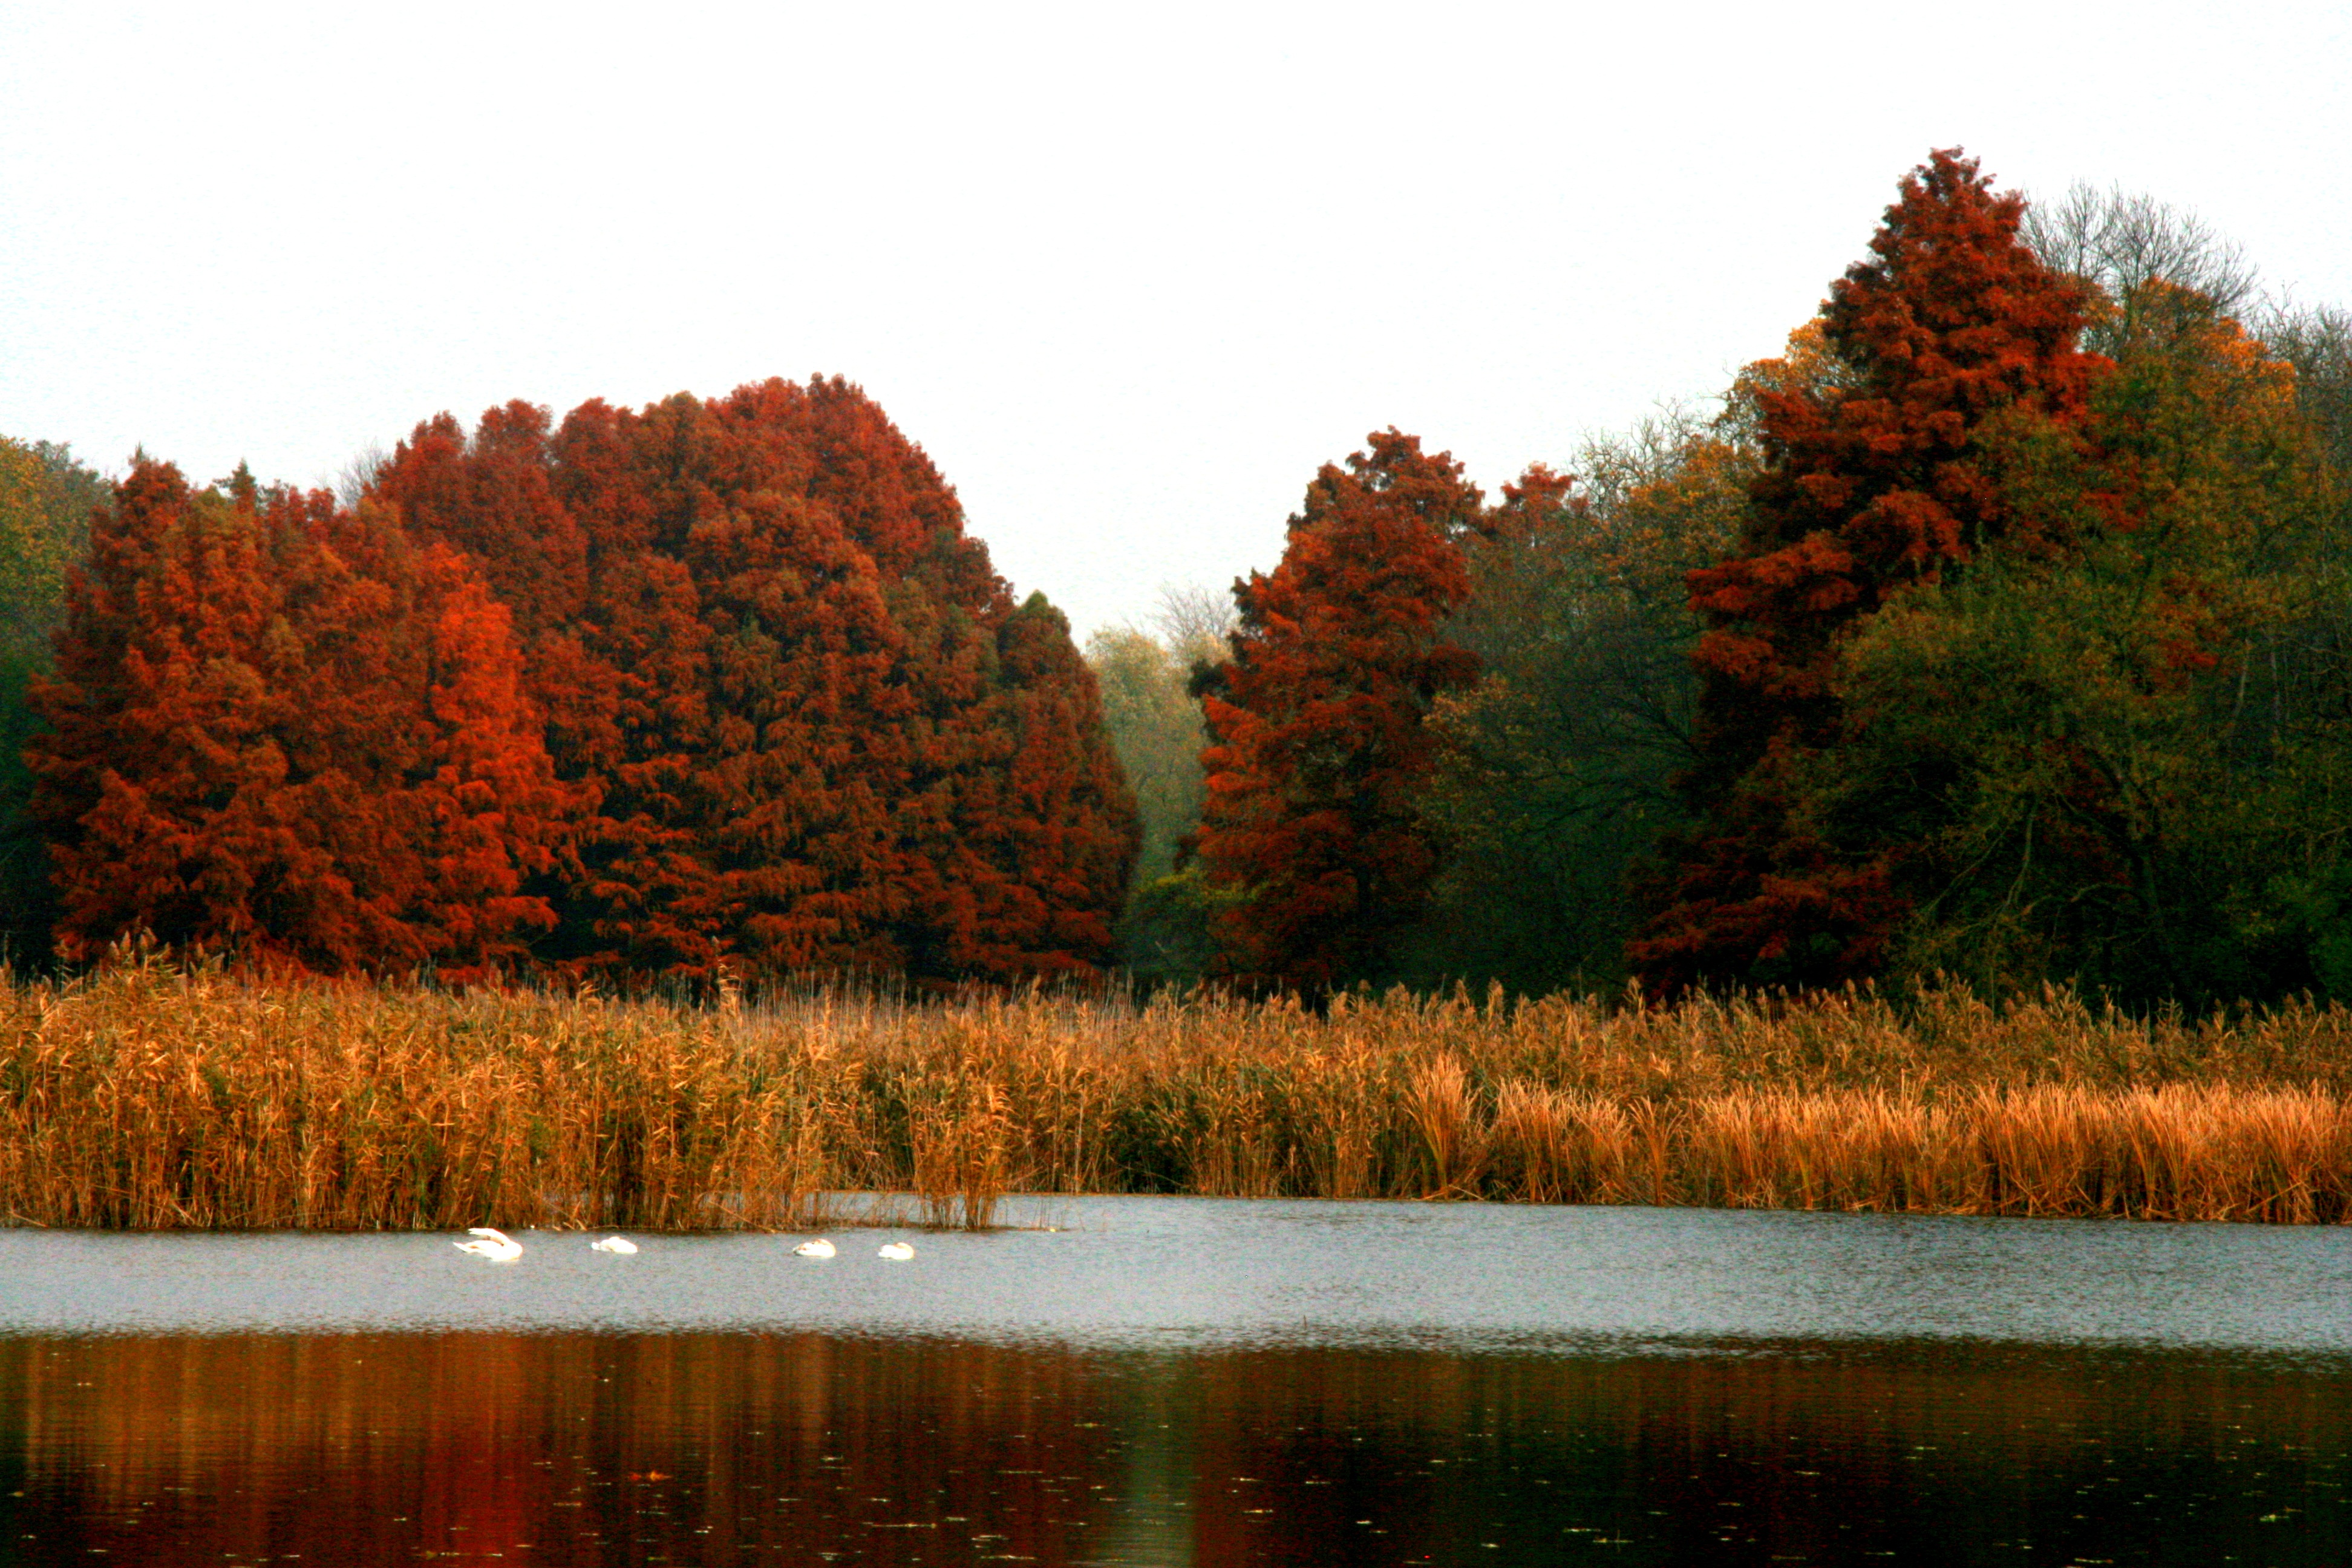
landscape, tree, nature, forest, wilderness, morning, leaf, lake, pond, reflection, red, autumn, season, swan, loch, ecosystem, woody plant